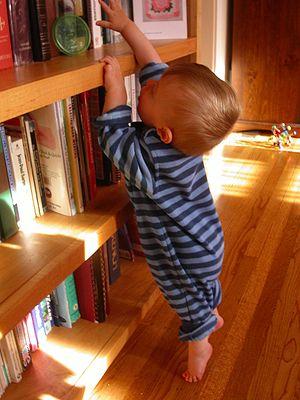
Sur la pointe des pieds décrit une posture et un mode de locomotion qui implique le retrait d'un ou deux talons du sol et le maintien sur les orteils.